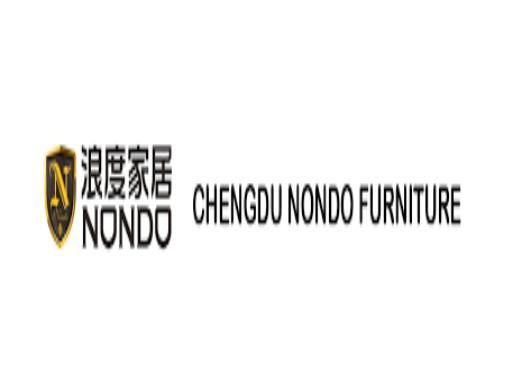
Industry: Necessities